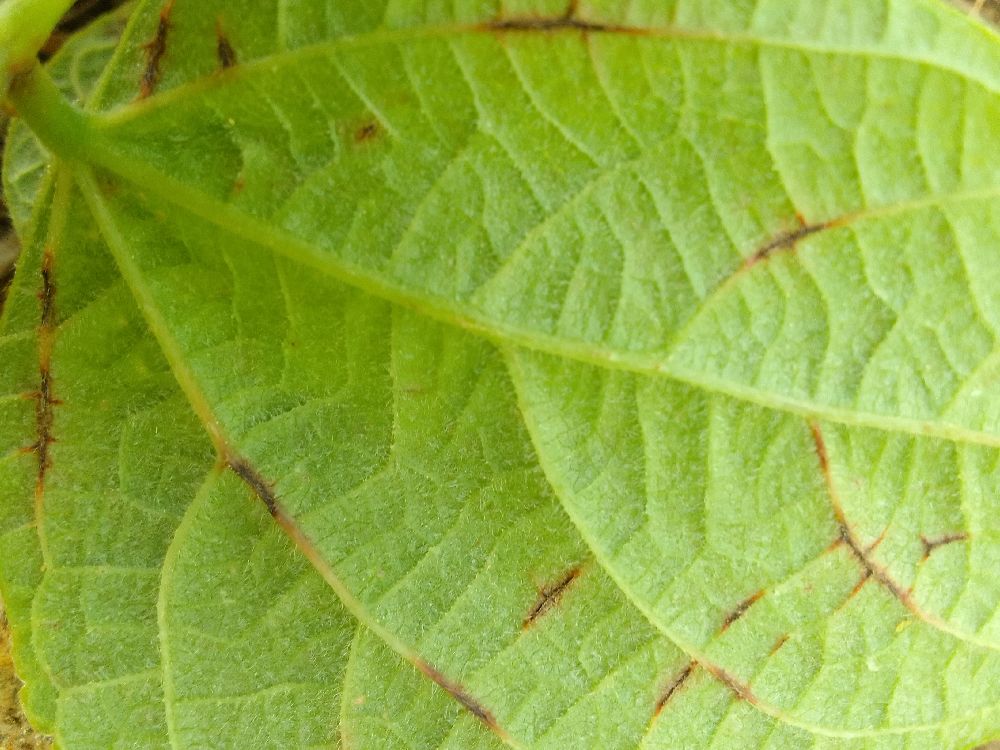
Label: anthracnose